Ozouer-le-Voulgis

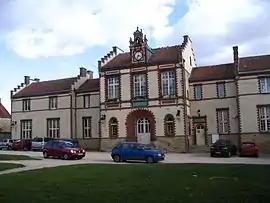
The town hall in Ozouer-le-Voulgis

Ozouer-le-Voulgis is a commune in the Seine-et-Marne department in the Île-de-France region in north-central France.